Twelve Points Historic District

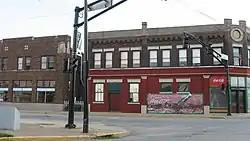
Twelve Points Historic District, July 2011

Twelve Points Historic District is a national historic district located at Terre Haute, Vigo County, Indiana. It encompasses 12 contributing buildings in a suburban commercial district of Terre Haute. It developed between about 1905 and 1954, with most built between 1890 and 1920, and includes representative examples of Commercial, Art Deco, and Classical Revival style architecture. Notable buildings include the Twelve Points State Bank (1919), People State Bank (1923), Twelve Points Hotel (1908), and Garfield Theater / Harmony Hall (1939).